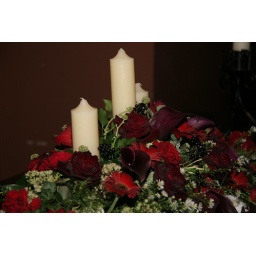
black roses and lillies-looked great in the dark candle lit atmosphere.